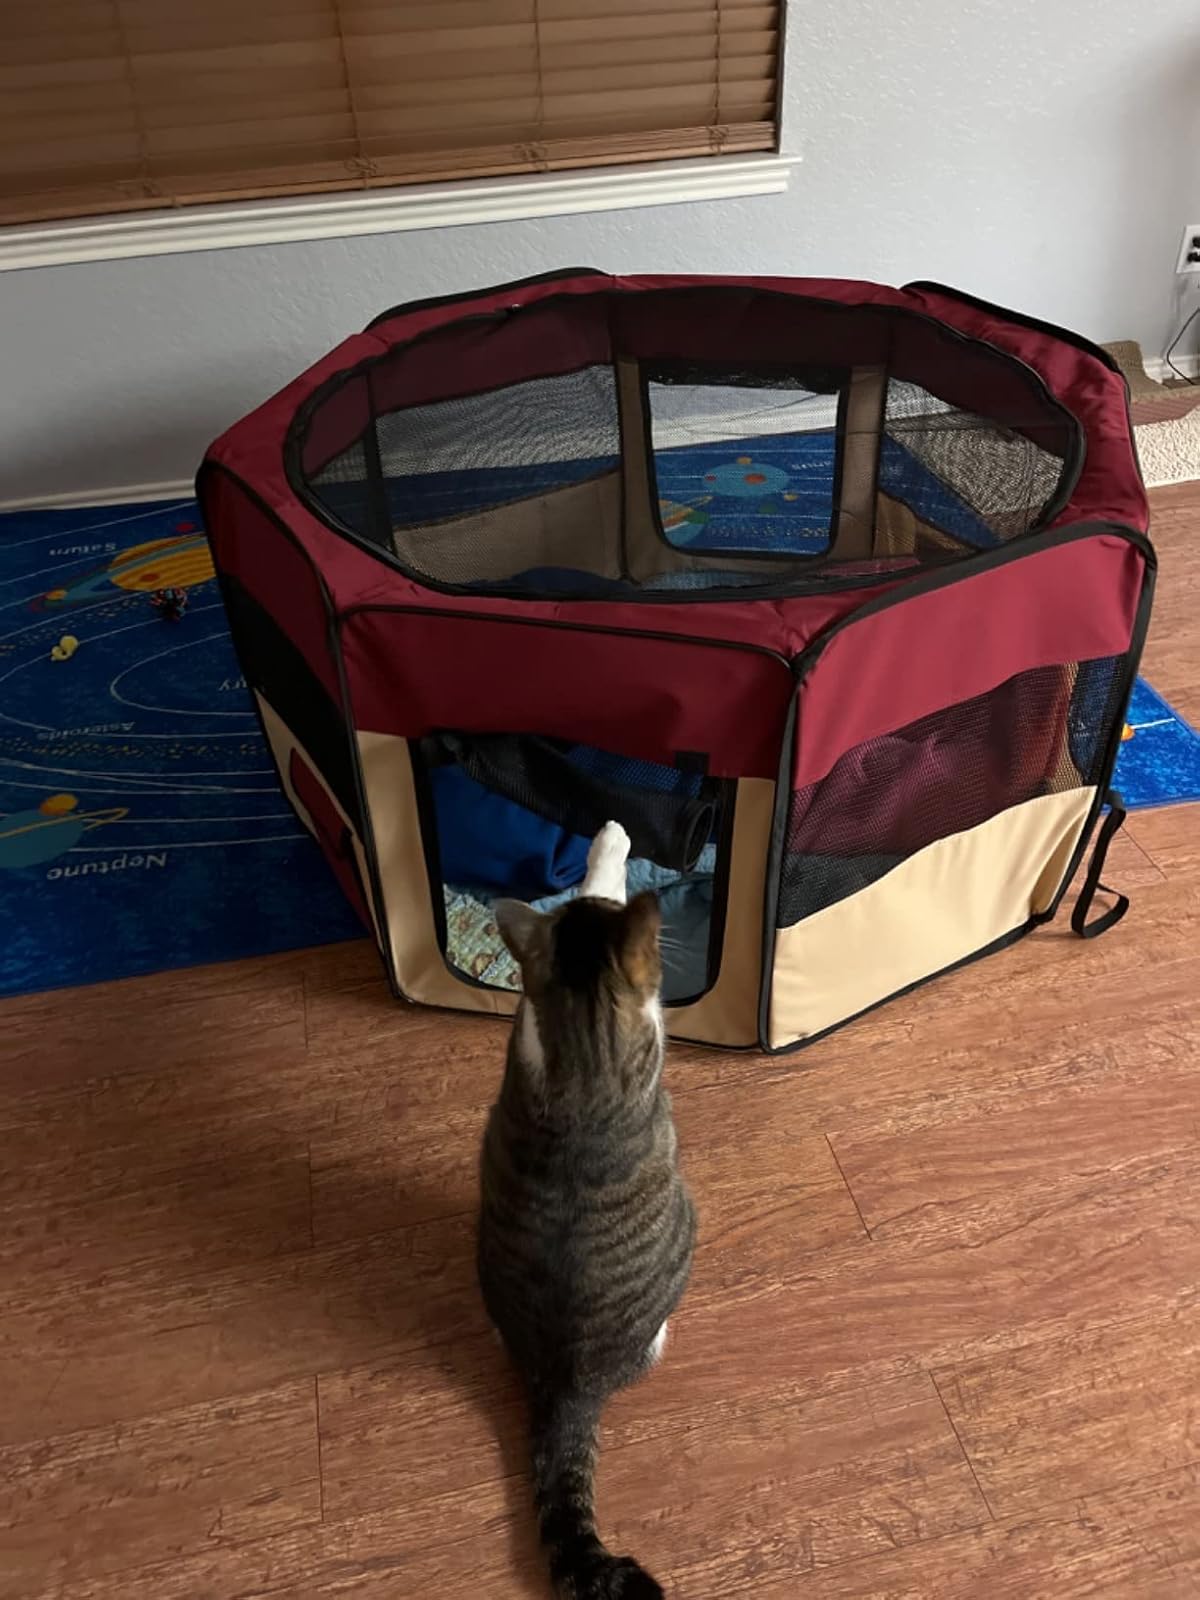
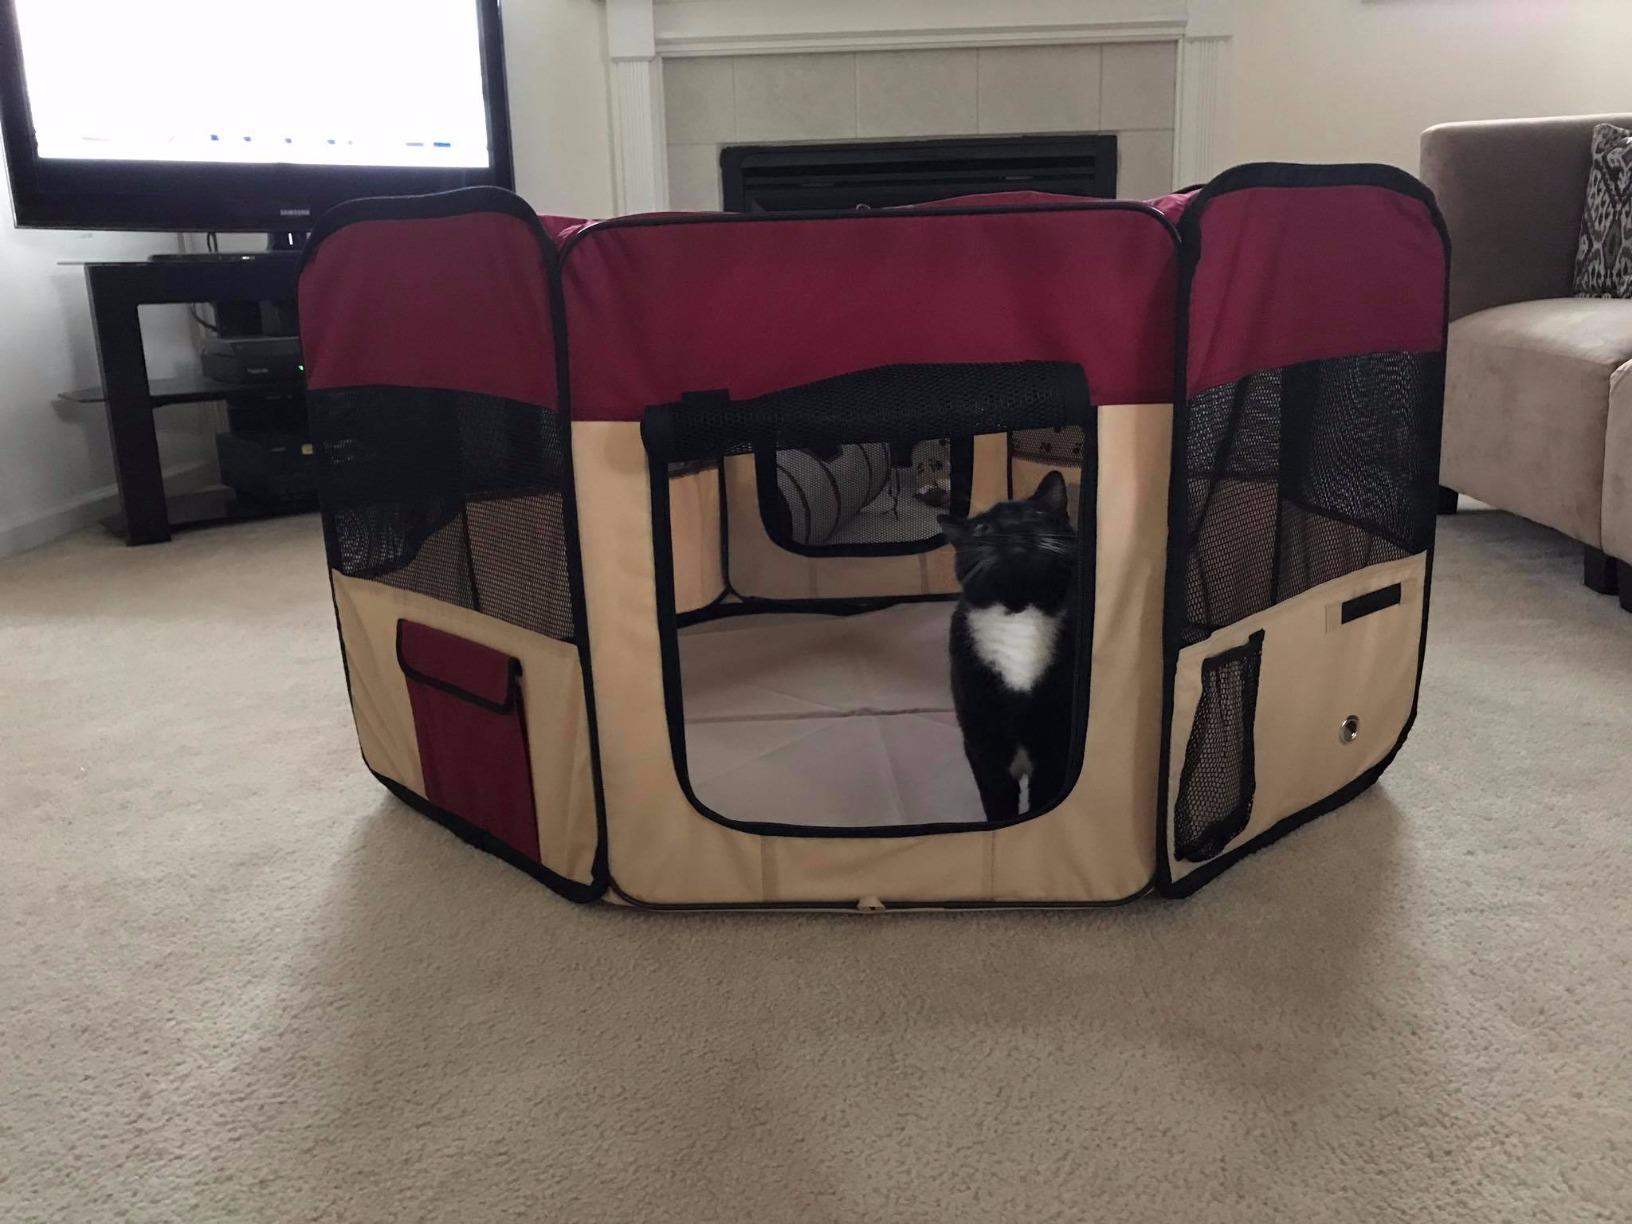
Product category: items_kennel
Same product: yes